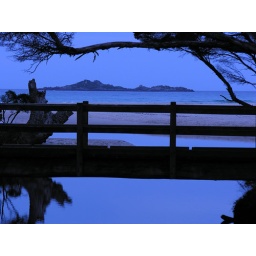
Little Island of Sister's Beach and wooden cross over Bridge. TASMANIA .